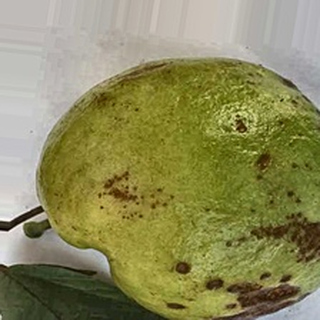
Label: guava_anthracnose